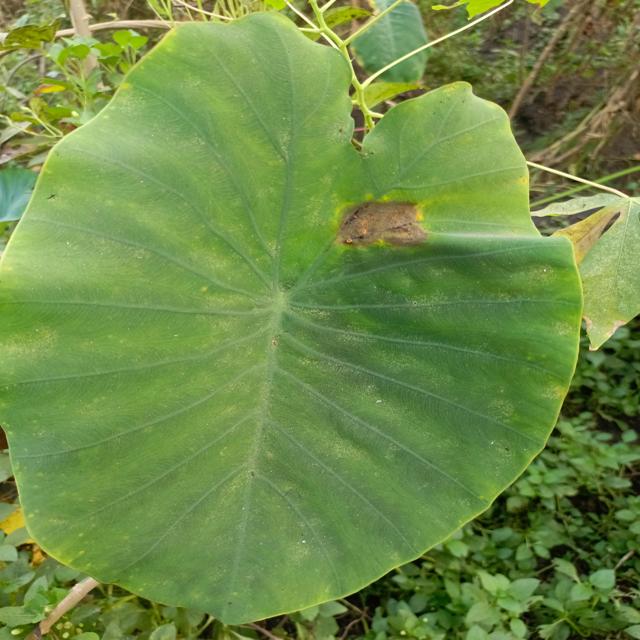
Label: Mid_Blight